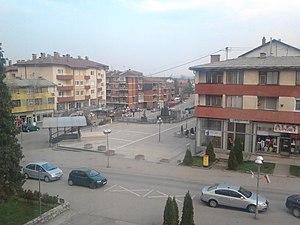
Prnjavor est une ville et une municipalité de Bosnie-Herzégovine située dans la République serbe de Bosnie. Selon les premiers résultats du recensement bosnien de 2013, la ville intra muros compte 8 484 habitants et la municipalité 38 399.